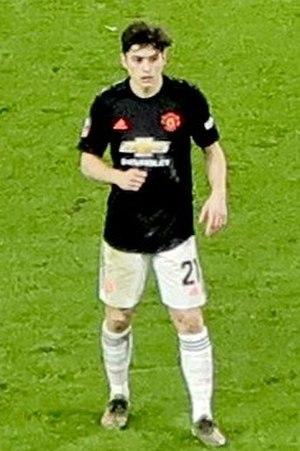
Daniel James, né le 10 novembre 1997 à Beverley, est un footballeur international gallois qui évolue au poste de milieu de terrain à Manchester United.